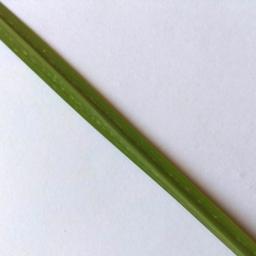
Label: Rice___Healthy